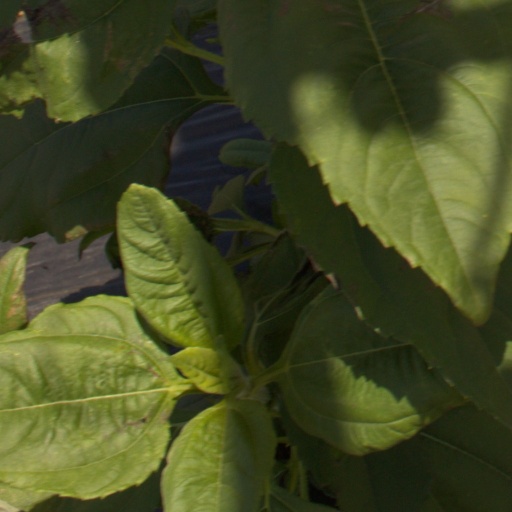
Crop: Jerusalem artichoke